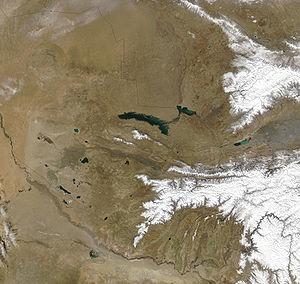
L'Ouzbékistan est un pays d'Asie centrale d'une superficie de 447 400 km² s'étendant de 1 425 km d'ouest en est et de 930 km du nord au sud. Ses voisins sont le Kazakhstan au nord, le Kirghizistan et le Tadjikistan à l'est, le Turkménistan au sud-ouest et l'Afghanistan au sud. Il est l'un des plus grands pays d'Asie centrale, et est le seul à avoir des frontières avec tous les pays de cette région.
Le lac Aydar ou lac Aydarkul est un lac salé en Ouzbékistan dans le sud-est de Kyzyl Kum, faisant partie du système de lac avec le lac Arnasay et le lac Tuzkon. En 2005, le lac a un volume de 44,3 km³, sur une longueur de 250 km et une largeur de 15 km, sur une superficie de 3 000 km².